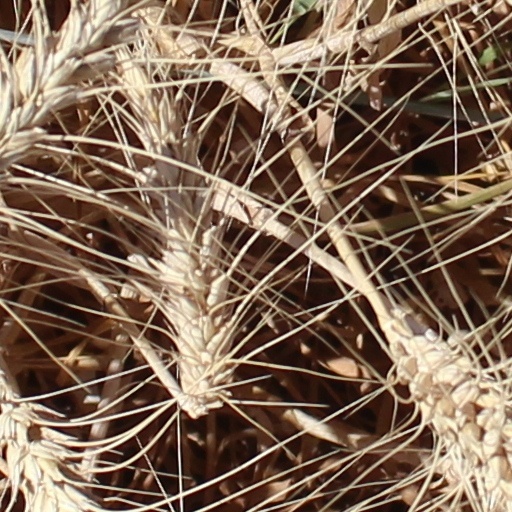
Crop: wheat